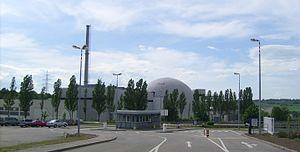
Le « Konvoi » est un modèle de réacteur nucléaire à eau pressurisée d'une puissance électrique de 1300 mégawatts. Entre 1981 et 1989, la société Kraftwerk Union a équipé de réacteurs de type Konvoi les centrales nucléaires allemandes suivantes :